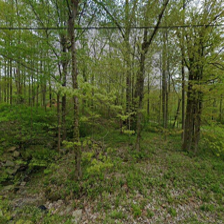
Label: streetView